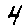
Label: 4